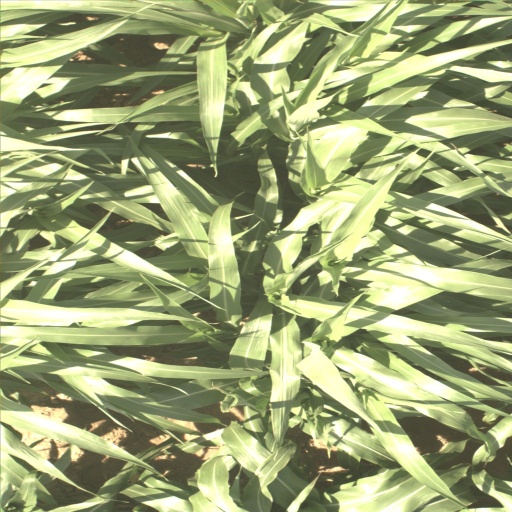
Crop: sorghum